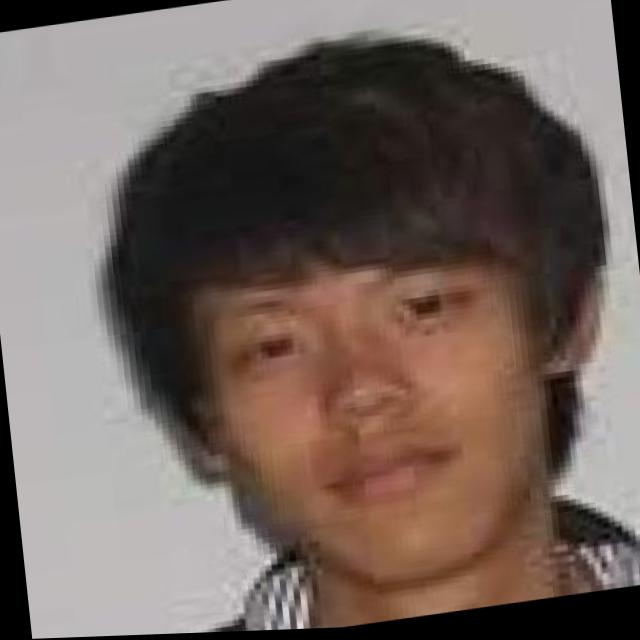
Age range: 13-20